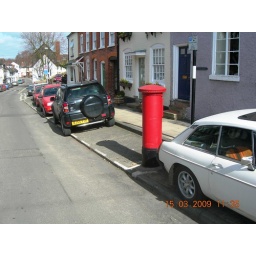
ludlow shropshire red GW pillar box obstruction in highway